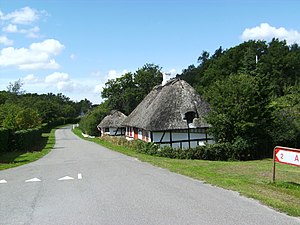
Sørup (Guldborgsund Kommune-Vester Ulslev Sogn)
Et kig mod vest
En mindre bebyggelse på Lolland
Sørup ligger på Lolland og er en bebyggelse ved bredden af Røgbølle sø, den næststørste af Maribosøerne. Bebyggelsen befinder sig i Guldborgsund Kommune og tilhører Region Sjælland.